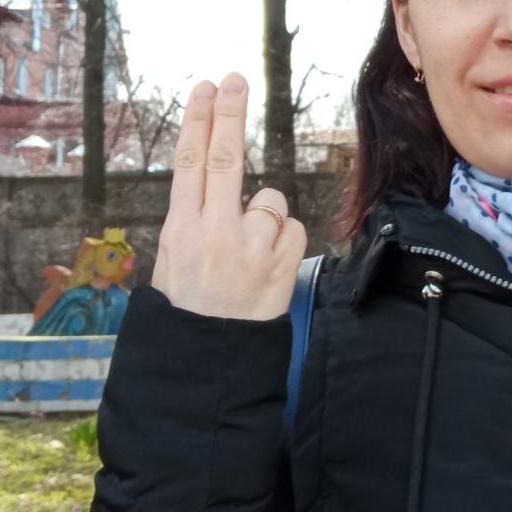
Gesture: two_up_inverted